Portskewett

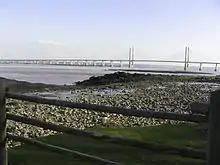
Severn Bridge as viewed from Black Rock

Black Rock, on the Severn Estuary immediately south east of the village, has been an important crossing point of the River Severn for many centuries. Numerous coins found in the mud show that it was in constant use throughout the Roman period, on the route between Aquae Sulis (Bath) and Venta Silurum (Caerwent).